Nadia Ali (singer)

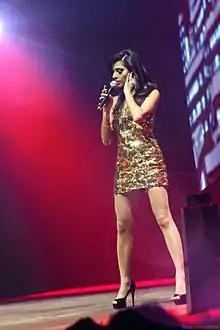
Ali performing at Armin Only in Poland

Throughout 2010, Ali's collaborations with DJs and producers were released. These included "That Day" with Dresden and Johnston, which was featured on various compilation albums. Follow-up release "The Notice" with Swiss duo Chris Reece was released on July 13. Ali was featured on the track "Feels So Good" on Armin van Buuren's fourth album "Mirage". Released as the fifth single from the album, the song was voted as the Best Trance Track at the 27th International Dance Music Awards.